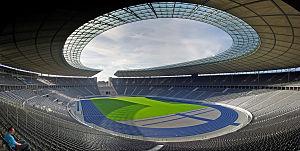
Le stade olympique de Berlin est un stade omnisports situé dans le quartier de Westend, au sein de l'arrondissement de Charlottenburg-Wilmersdorf, à Berlin en Allemagne.
Les 24ᵉˢ Championnats d'Europe d'athlétisme se déroulent du 6 au 12 août 2018 à Berlin, en Allemagne, comme en a décidé en novembre 2013 l'Association européenne d'athlétisme. Berlin a remporté cette organisation en étant seule en lice après le retrait de Budapest. Ils ont lieu pour l’essentiel dans le Stade olympique de Berlin, mais aussi pour quelques épreuves à l’« European Mile », un site provisoire, à proximité immédiate de l’Église du Souvenir de Berlin où sont remises également la plupart des médailles. C'est la troisième fois que l'Allemagne organise cette compétition, après Stuttgart 1986 et Munich 2002. Elle a lieu dans le cadre des championnats sportifs européens 2018, première édition des championnats sportifs européens par ailleurs organisée à Glasgow.